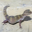
Label: lizard